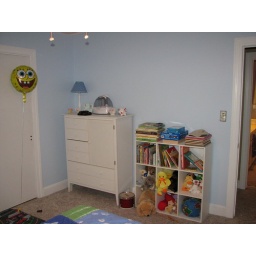
Evan's bedroom - standing by his bathroom door.